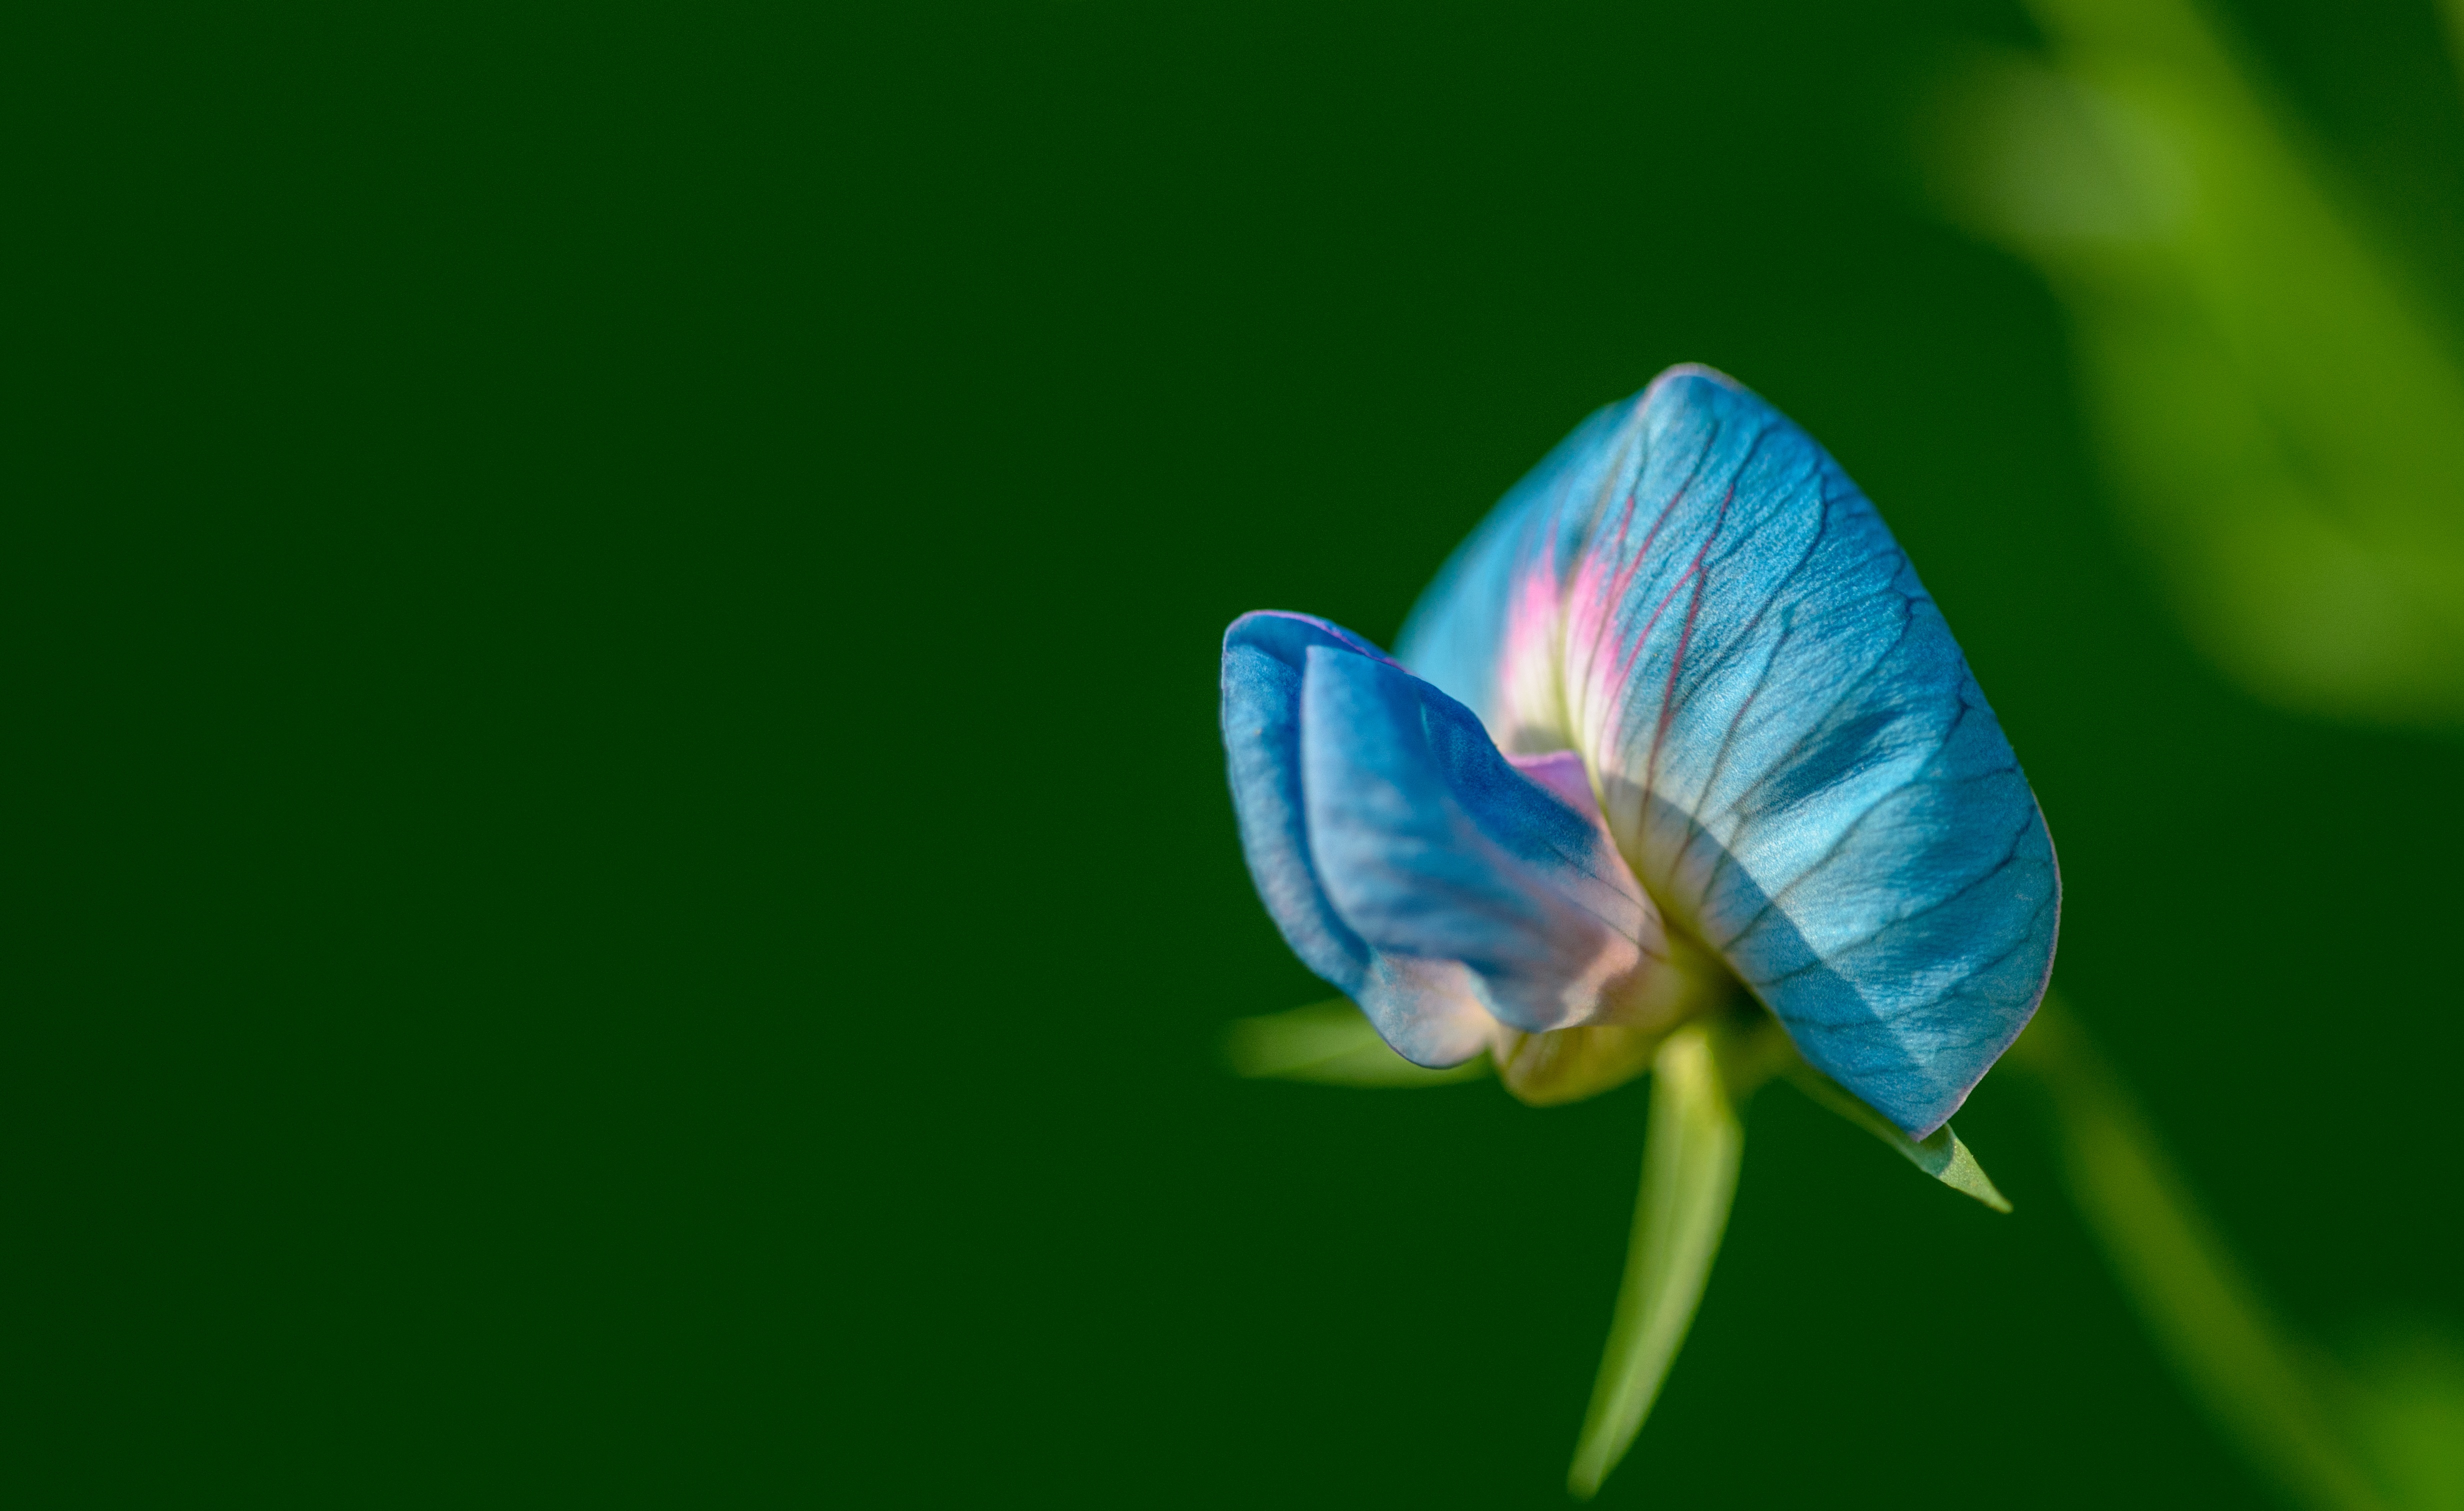
plant, photography, leaf, flower, petal, green, insect, flora, invertebrate, close up, macro photography